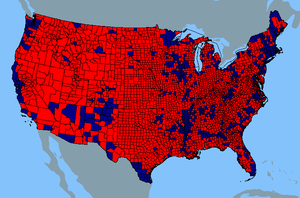
L'élection présidentielle américaine de 2000 s'est déroulée le mardi 7 novembre 2000.